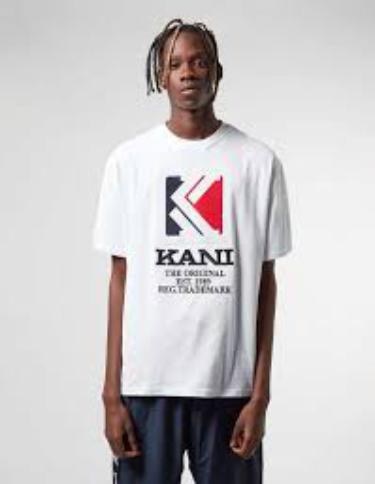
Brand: Karl Kani-2
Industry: Clothes